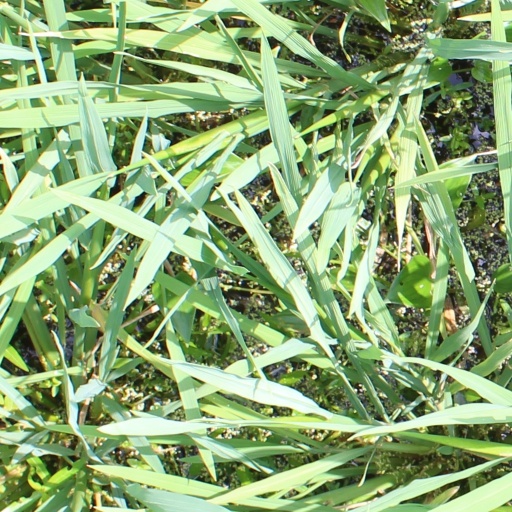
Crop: rice